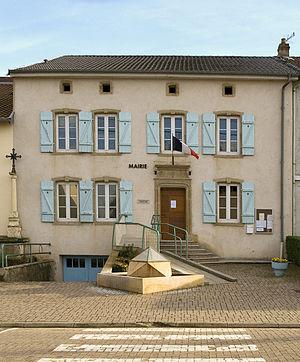
Mairie de la commune de Condé-Northen
Condé-Northen est une commune française située dans le département de la Moselle et le bassin de vie de la Moselle-est, en région Grand Est. Elle regroupe les villages de Loutremange, Northen et Pontigny.